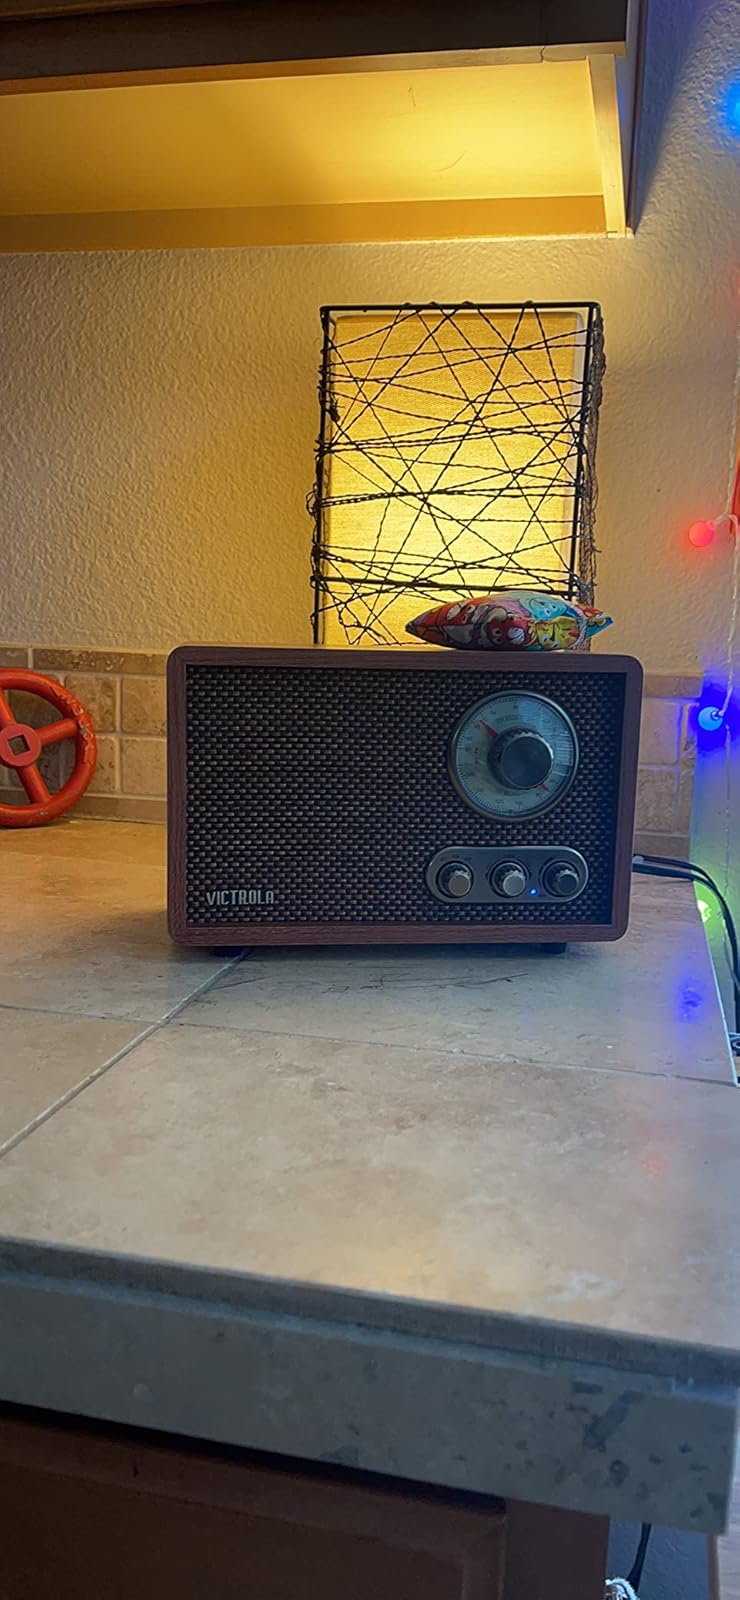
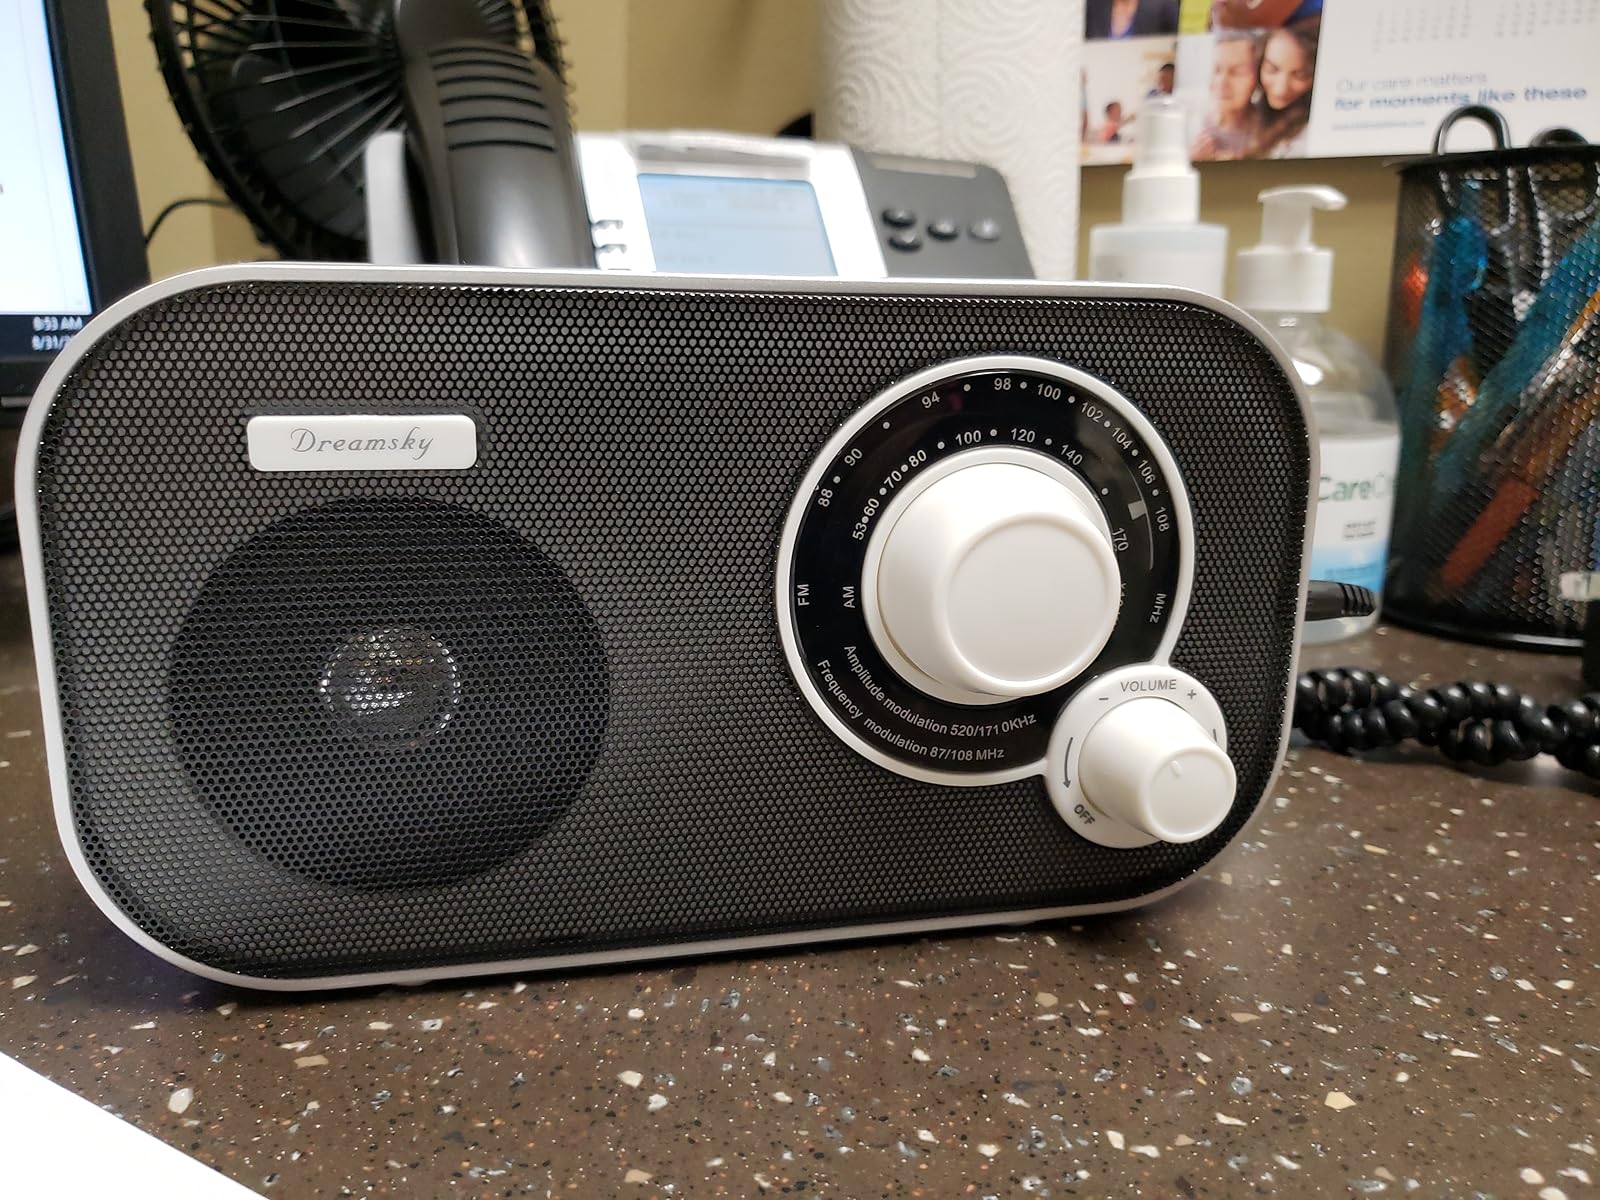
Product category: radio
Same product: no